Álvaro Jurado

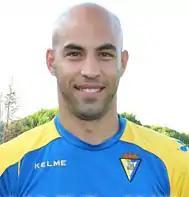
Álvaro Jurado player of Cádiz CF, 2010

Álvaro Jurado Espinosa (born 5 September 1981) is a Spanish former professional footballer who played as a defensive midfielder.